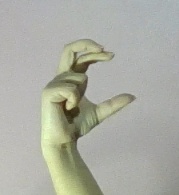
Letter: thal